Achates (Aeneid)

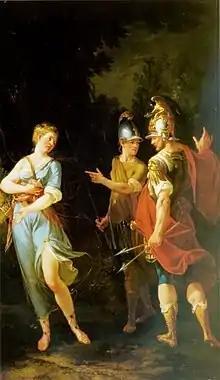
"Venus appearing to Aeneas and Achates" by Donato Creti (turn of the 17/18th c.)

In the "Aeneid", Achates (Ancient Greek: Ἀχάτης, "good, faithful Achates", "fidus Achates" as he was called) was a close friend of Aeneas; his name became a by-word for a very intimate companion.